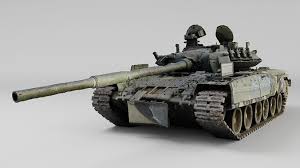
Label: T-80